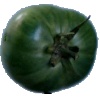
Label: Tomato not Ripened 1